Russian coast defense ship General-Admiral Apraksin

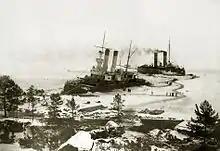
"General-Admiral Apraksin" aground on Hogland Island, with the icebreaker "Yermak" on site to assist

In November 1899, shortly after entering service with the Baltic Fleet, "General-Admiral Apraksin" ran aground on Hogland Island in the Gulf of Finland. It was hoped that the ship could be salvaged, as a similar incident in 1897 had cost the Russian Navy another battleship, . "General-Admiral Apraksin"s crew were ordered to remain aboard to maintain the ship as best they could when the Gulf froze over for the winter.